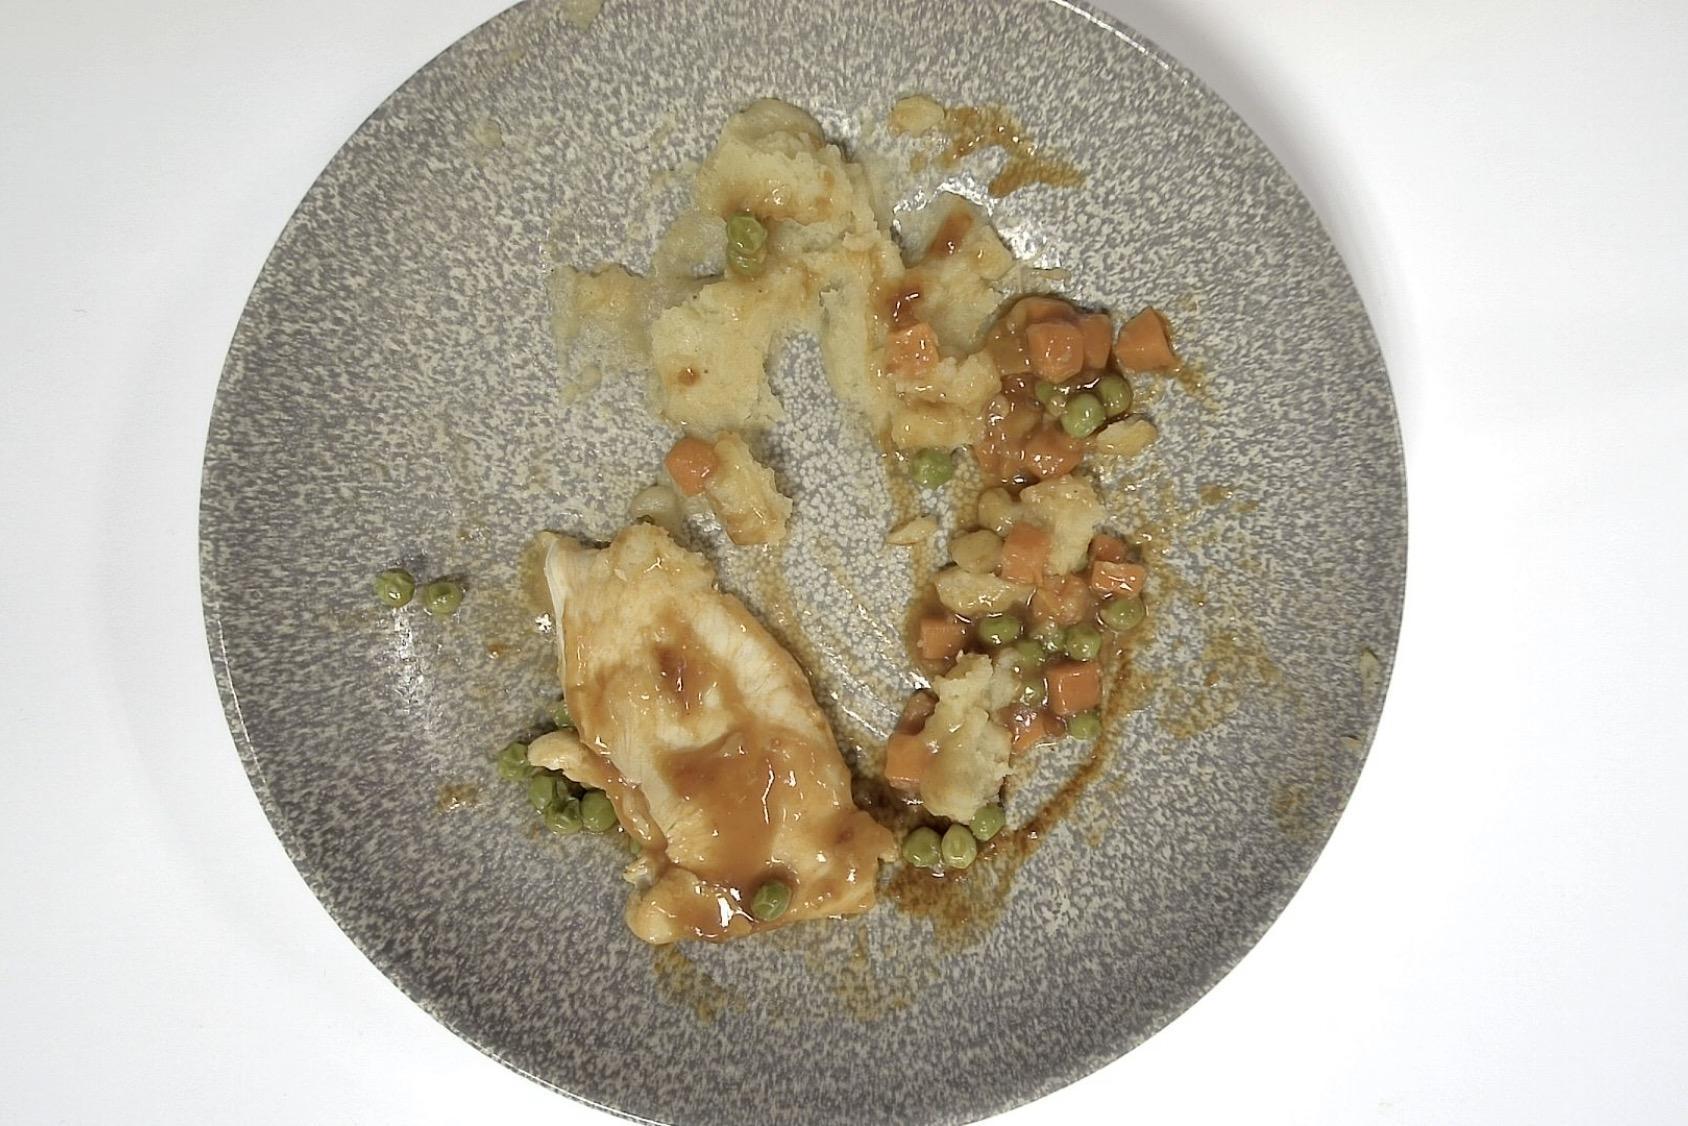
Dish: Hähnchenbrustfilet mit Erbsen und Möhren, Kartoffelpüree und Bratenjus
Portion size: Normale Portion
Ingredients: mashed-potatoes, peas, carrot, gravy, chicken
Weight as served: 341 g
Energy as served: 315,250 kcal (1.323,220 kJ)
Fat: 10,293 g (saturated: 1,305 g)
Carbohydrates: 28,830 g (sugar: 7,477 g)
Protein: 24,587 g
Salt: 3,404 g
Weight after return: 197 g
Energy after return: 182,124 kcal